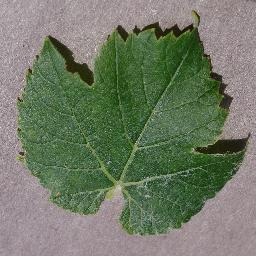
Label: Grape___healthy